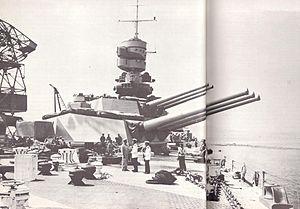
Carlo Bergamini est un amiral Italien de la Regia Marina qui servit durant les deux guerres mondiales.